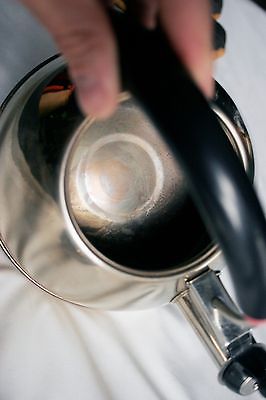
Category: kettle